Mikhail Miloradovich

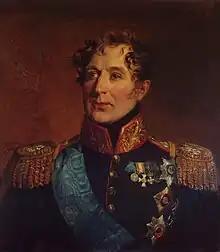
Portrait by George Dawe,

Count Mikhail Andreyevich Miloradovich, spelled Miloradovitch in contemporary English sources, was a Russian general prominent during the Napoleonic Wars. On his father's side, Miloradovich descended from the Serb noble family and the katun clan of Miloradović from Hum, later part of Sanjak of Herzegovina, in present-day Bosnia and Herzegovina. He entered military service on the eve of the Russo-Swedish War of 1788–1790 and his career advanced rapidly during the reign (1796–1801) of Emperor Paul I. He served under Alexander Suvorov during . Miloradovich was, along with Mikhail Kutuzov and Pyotr Bagration, a brilliant pupil of Suvorov, and became one of the outstanding figures in the military history of Russia.